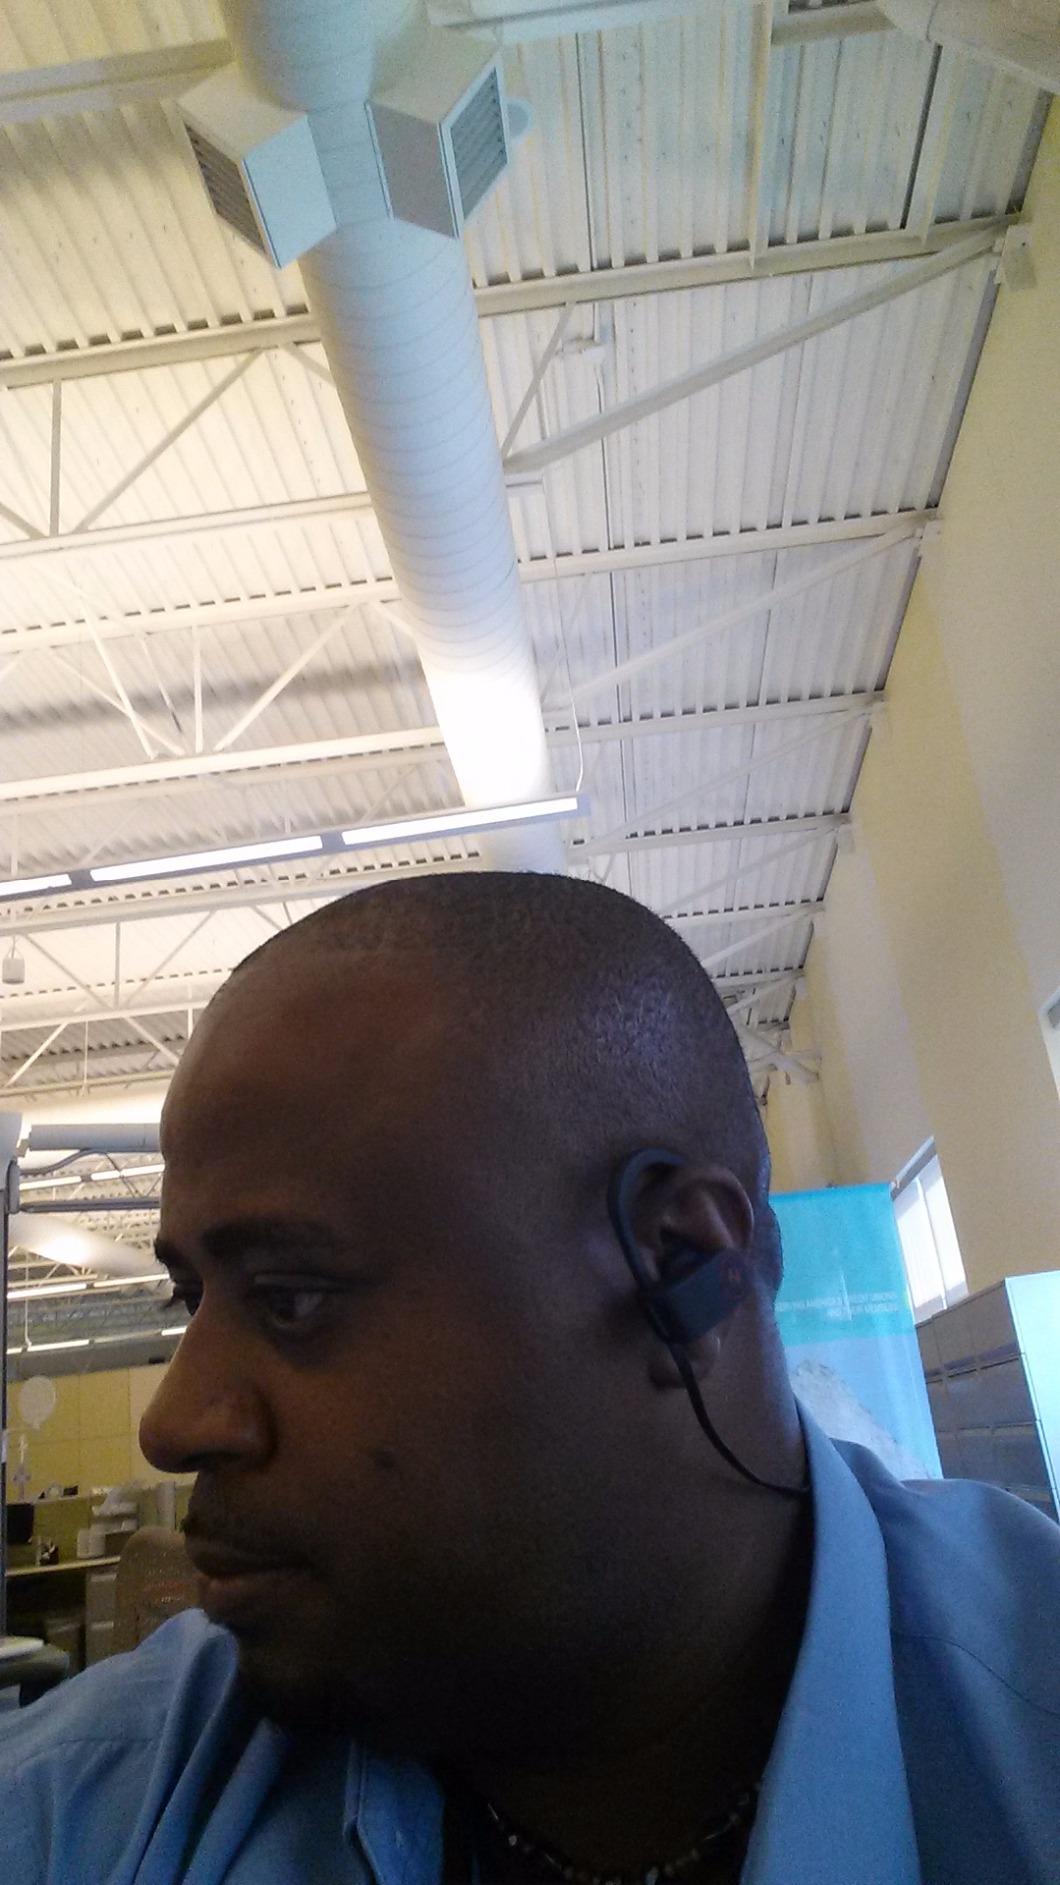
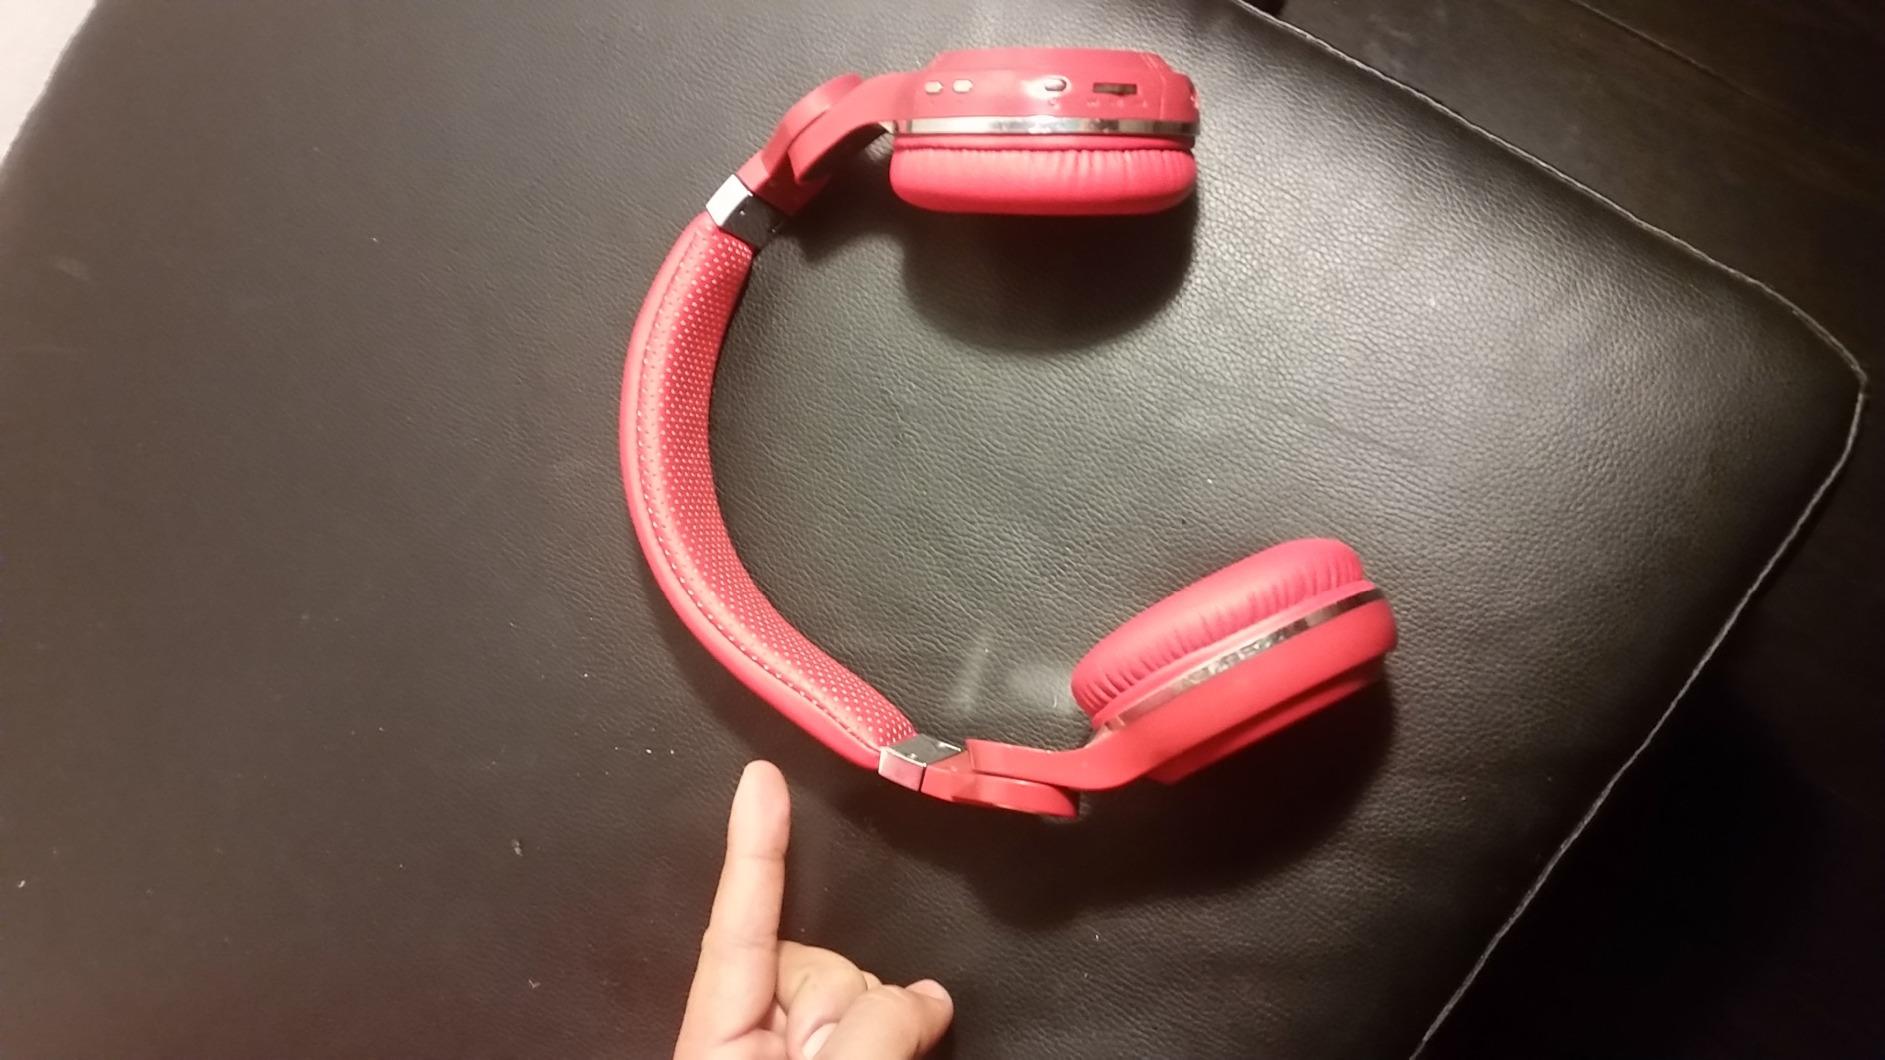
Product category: headphones
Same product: no